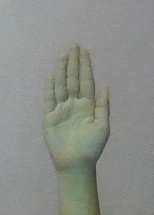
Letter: seen